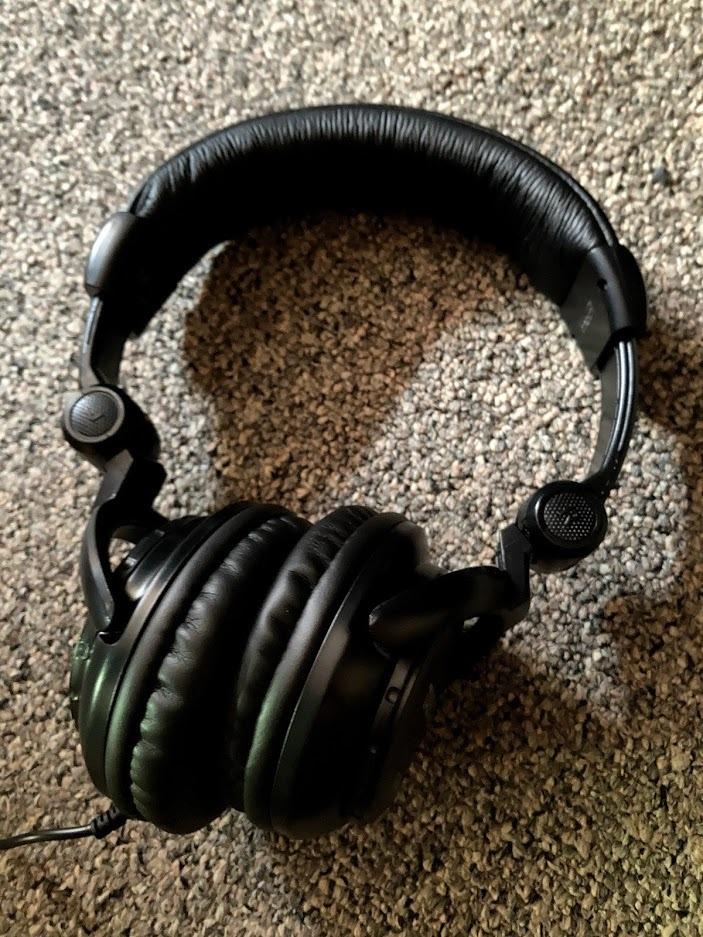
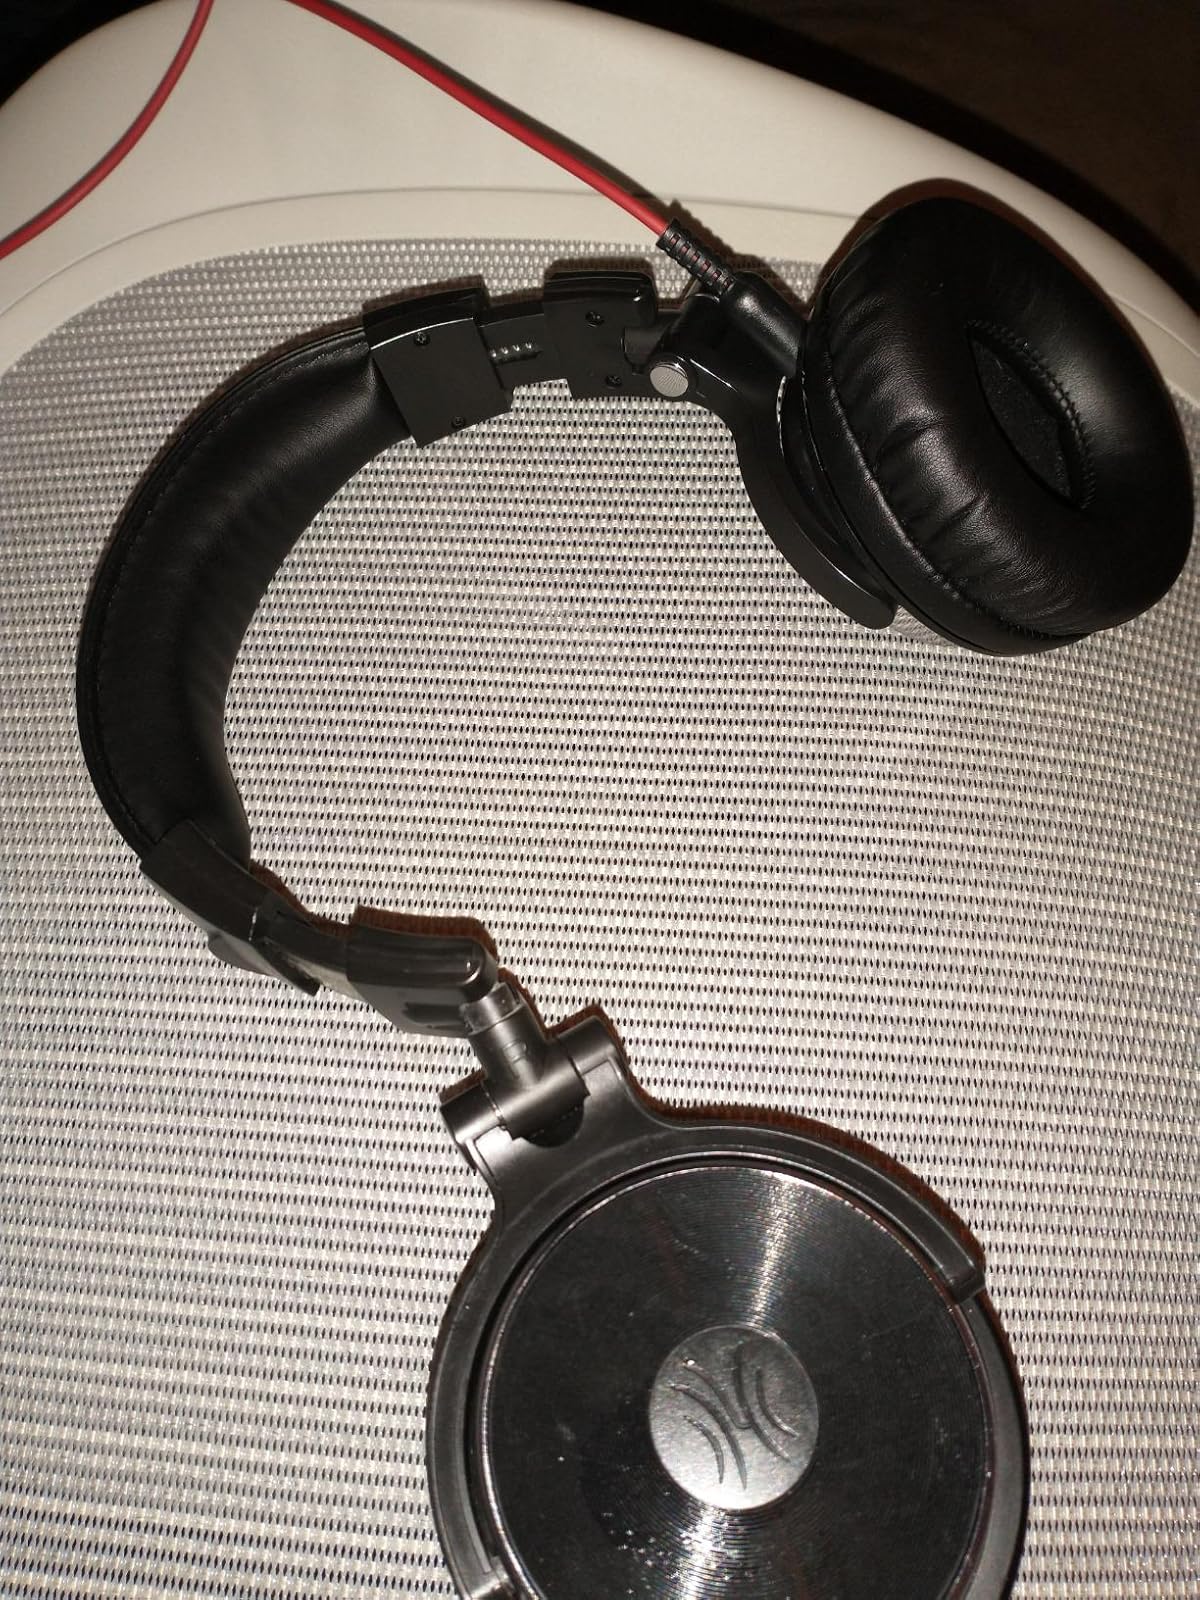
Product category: headphones
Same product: no